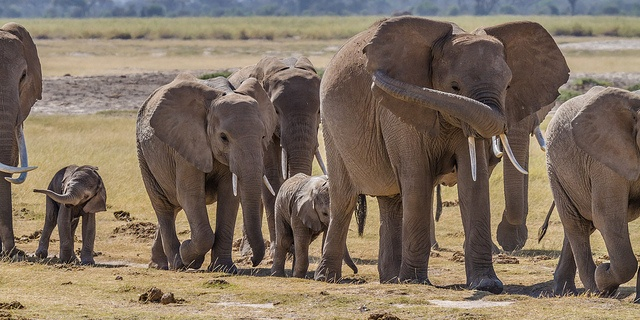
A herd of elephants walking through a dry grass field.
A herd of elephants walk along with their young.
Long group of elephants walking in a line on a field.
There is a group of large and small elephants walking.
a large herd of elephants walking in a savannah